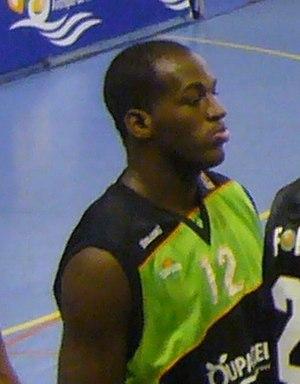
Ali Traoré, né le 28 février 1985 à Abidjan en Côte d'Ivoire, est un joueur français de basket-ball évoluant au poste de pivot.
L'ASVEL Lyon-Villeurbanne est un club français de basket-ball situé à Villeurbanne nommé officiellement, pour raison de parrainage, LDLC ASVEL depuis 2018.